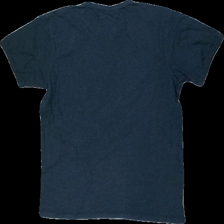
View: back
Type: T-shirt
Category: Ladies
Brand: Newbody
Colors: Blue
Material: 71% Cotton 29% Polyester
Cut: Regular
Size: M
Season: All
Price range: 50-100
Recommended usage: Reuse
Description: blue t-shirt